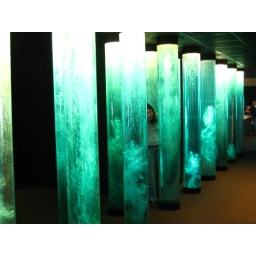
Beth in the columns of water